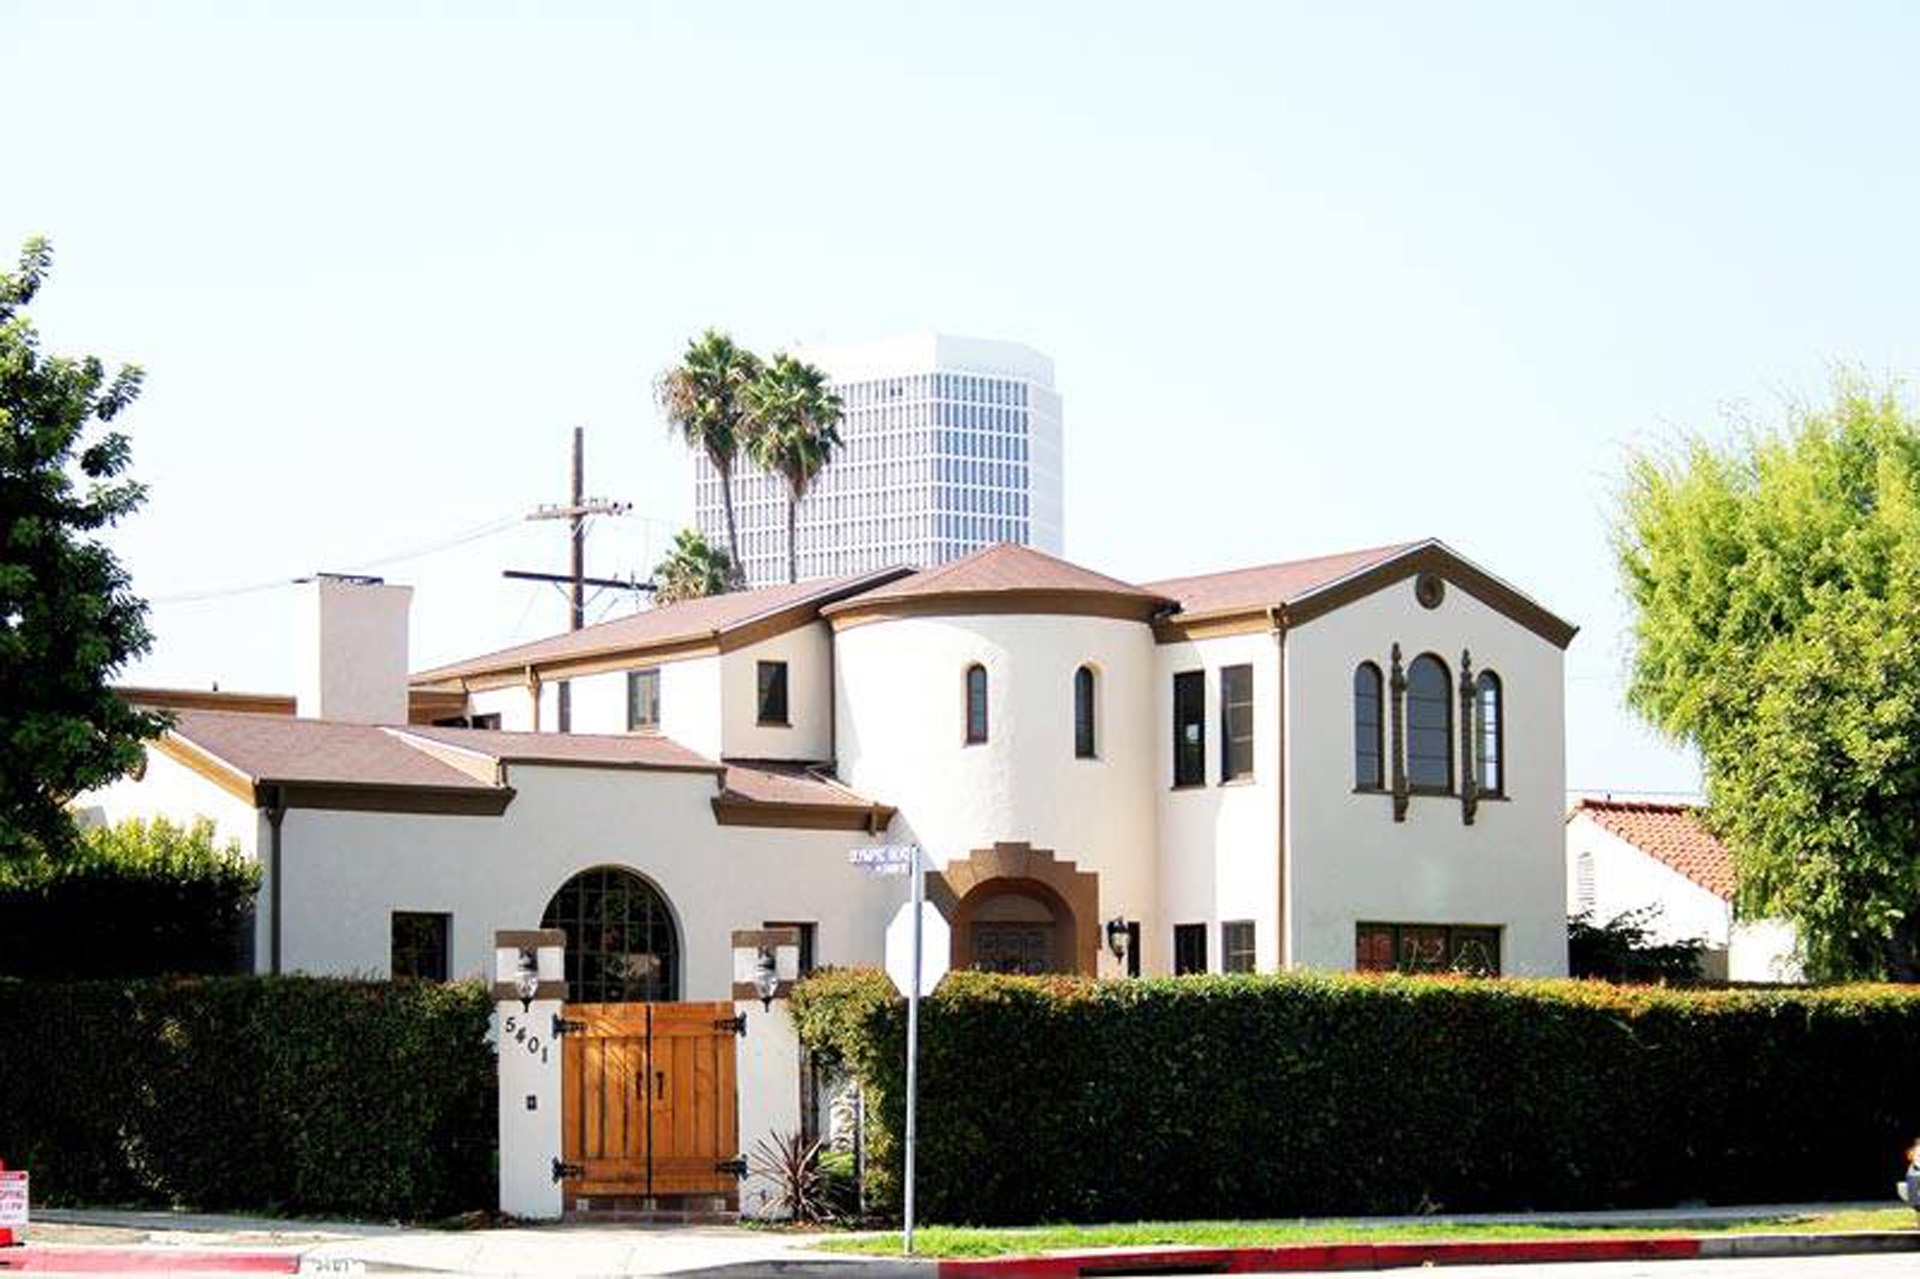
villa, mansion, house, building, home, suburb, facade, property, apartment, estate, hacienda, condominium, neighbourhood, real estate, residential area, filming locations, residential filming locations, film shoot california, film locations los angeles, filming locations los angeles, movie filming locations, filming in los angeles, los angeles filming locations, la film locations, house for filming, locations manager, house filming location